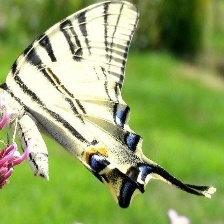
Species: SCARCE SWALLOW